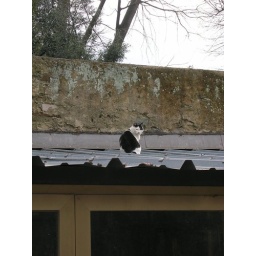
The cat is on a tin roof. The roof in question was possibly hot.